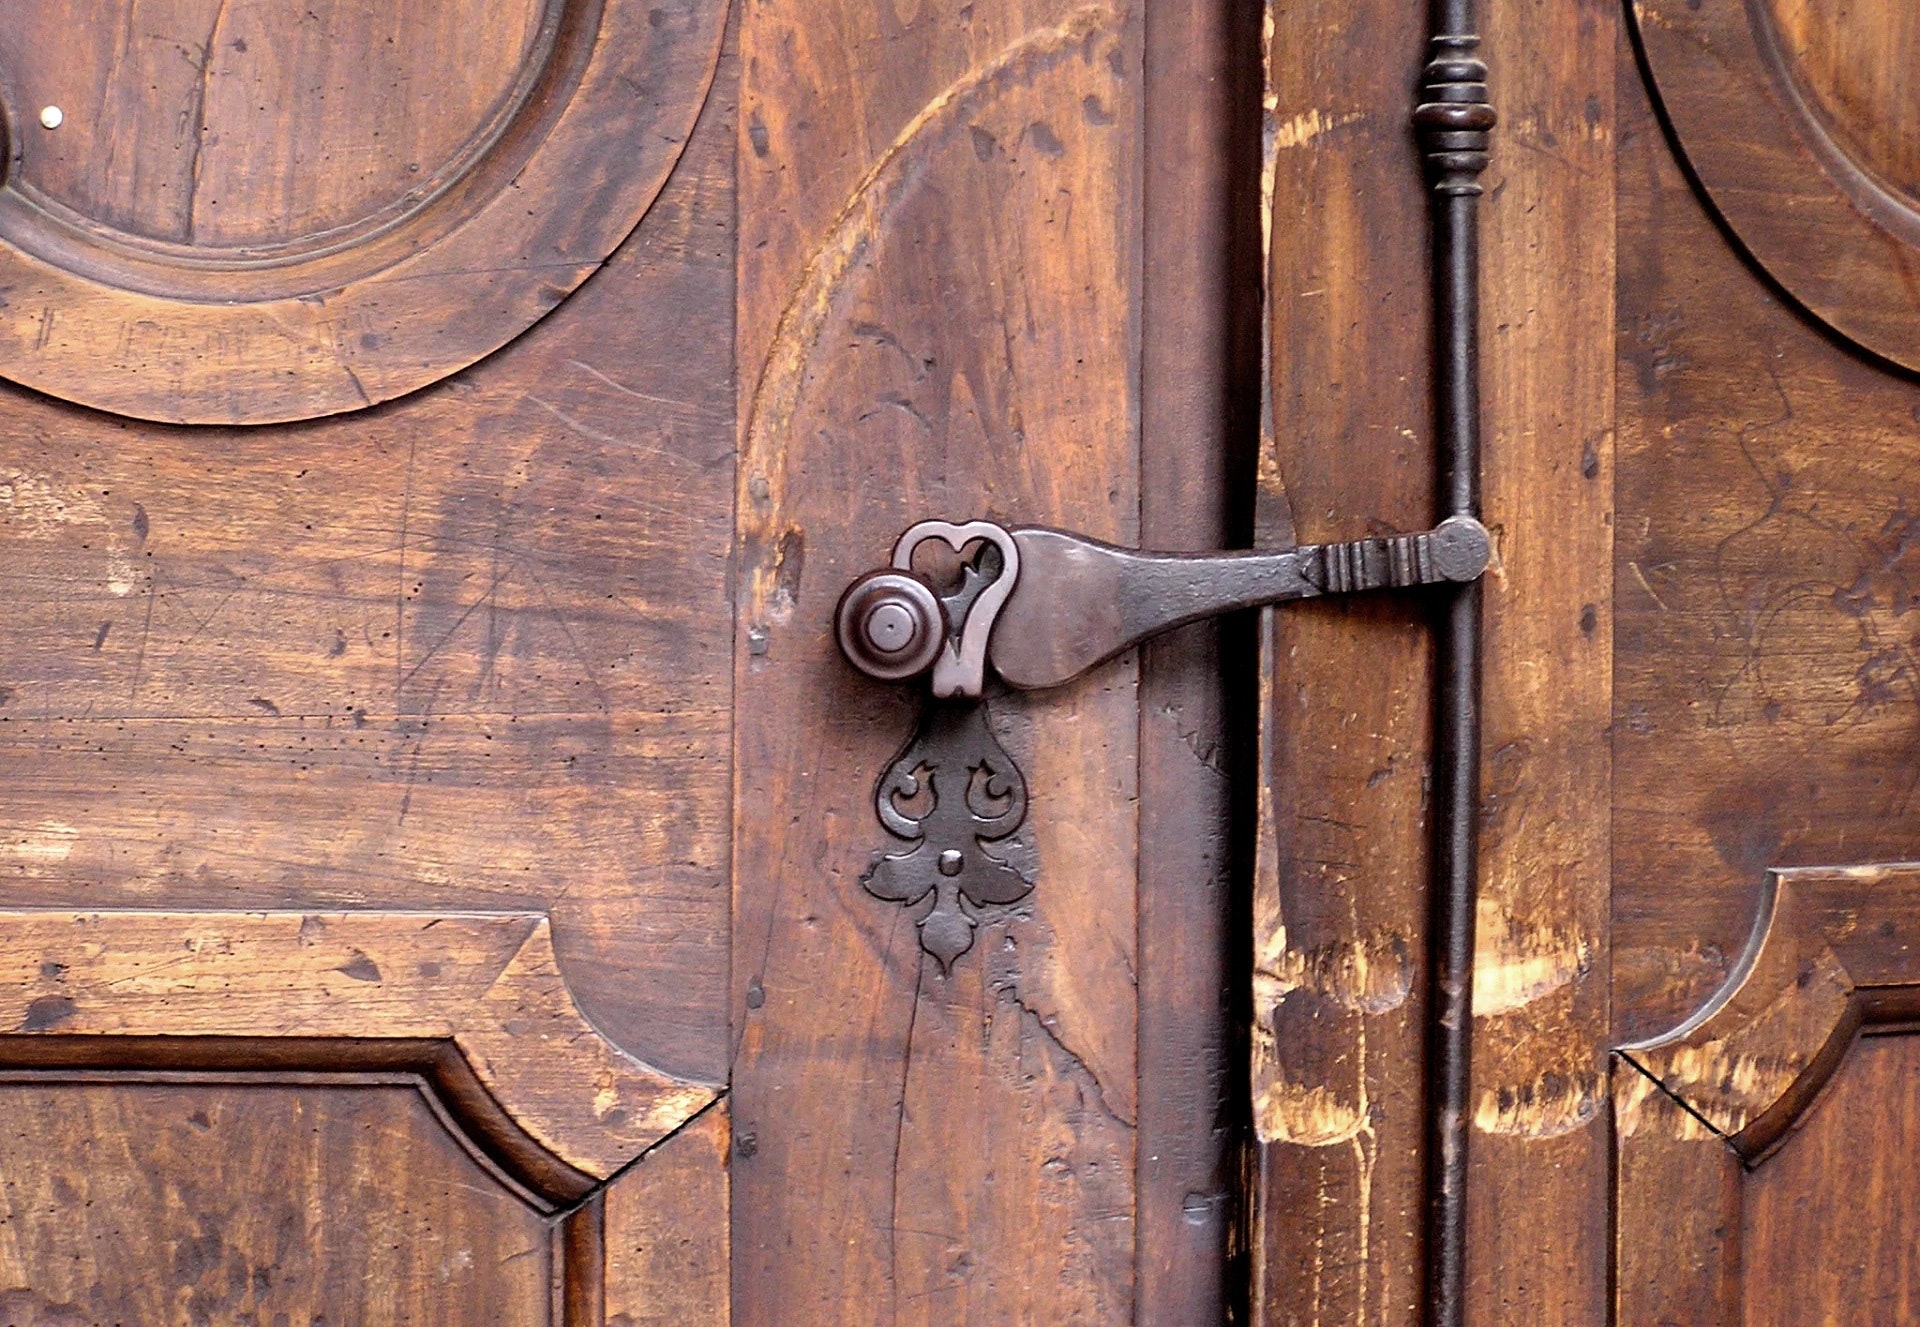
door knocker, wood, door handle, door, iron, wood stain, metal, handle, hardwood